Hot water bottle

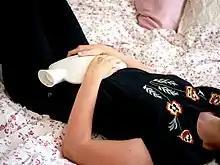
Pain relief using a hot water bottle

While generally used for keeping warm, conventional hot-water bottles can be used to some effect for the local application of heat as a medical treatment, for example for period pain relief, but newer items such as purpose-designed heating pads are often used now.